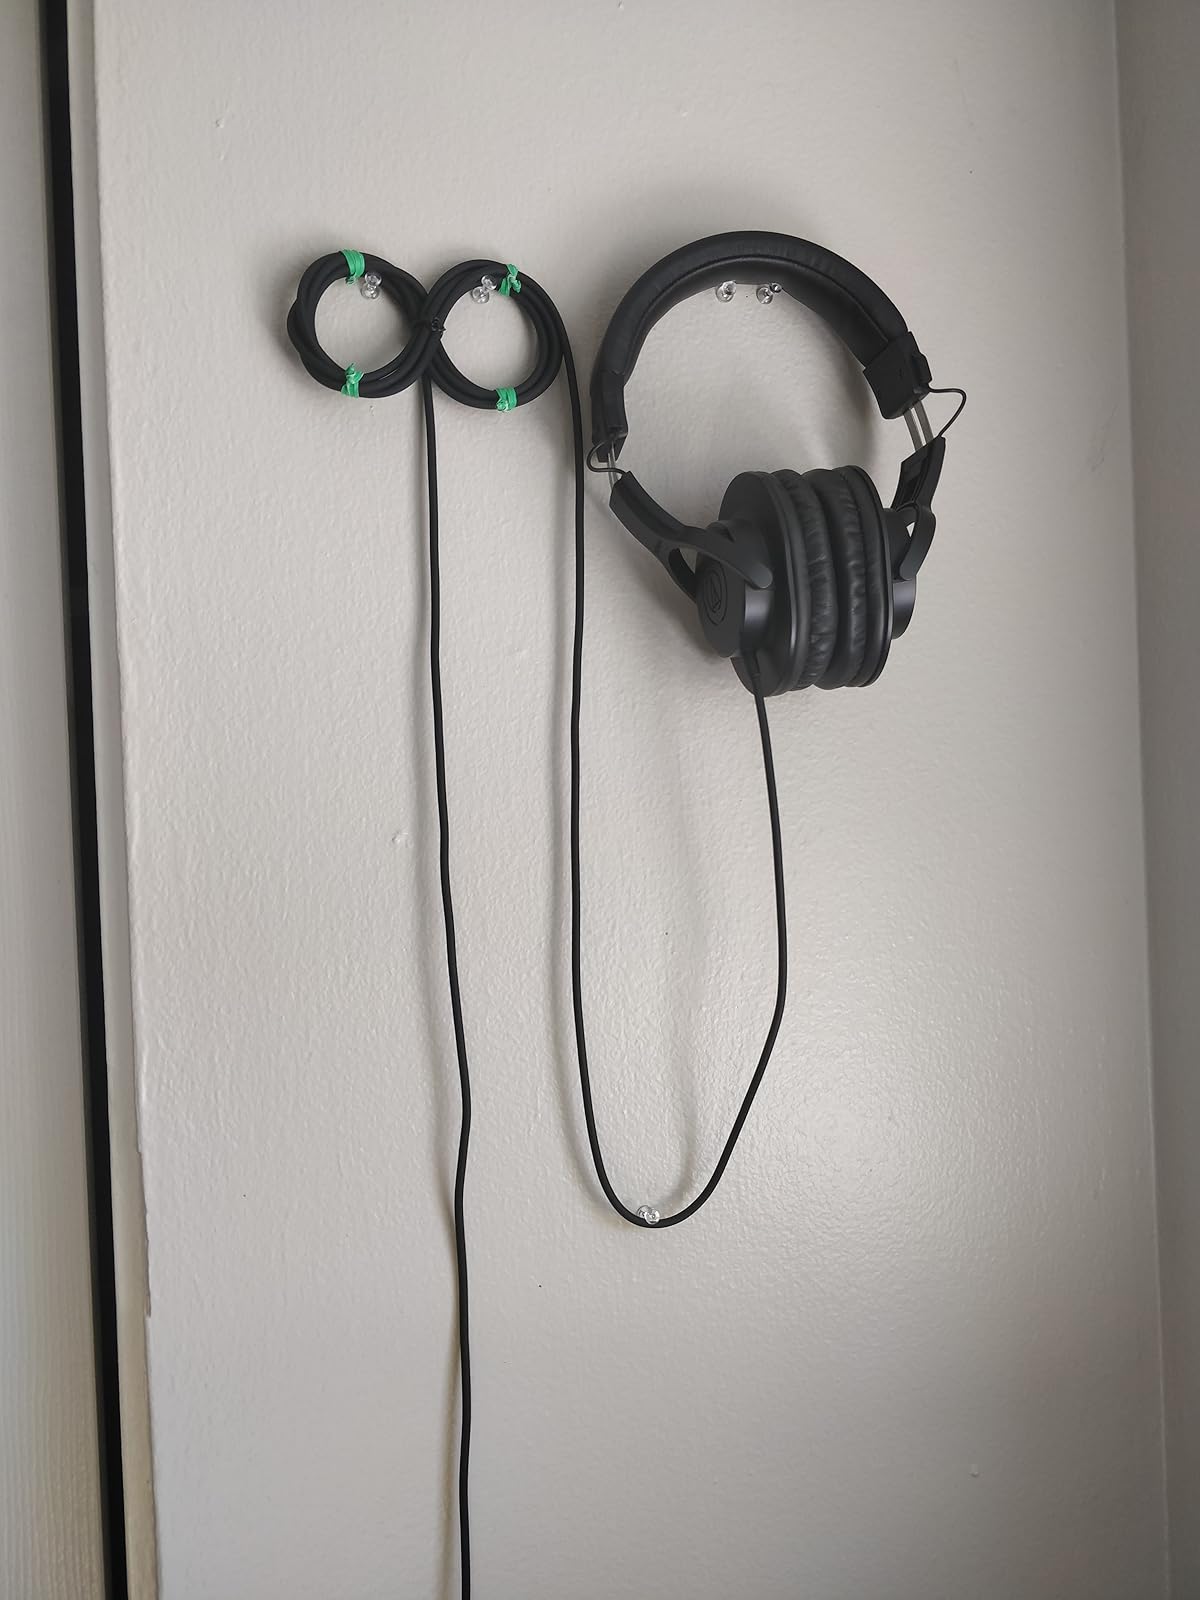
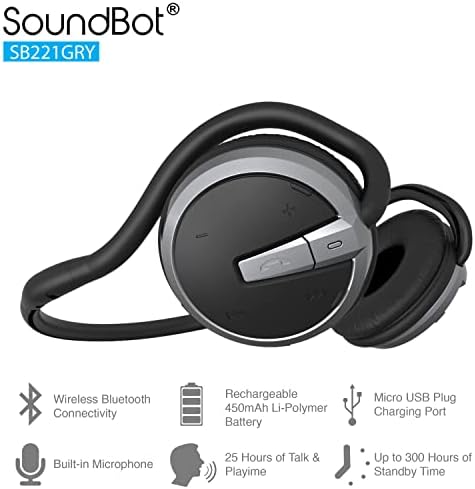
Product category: headphones
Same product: no